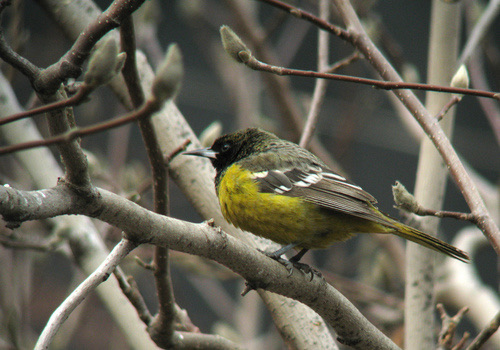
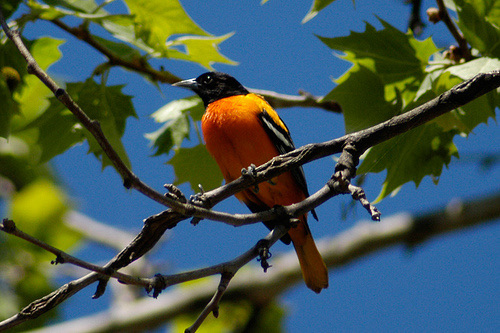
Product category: misc
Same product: yes